Qinghai

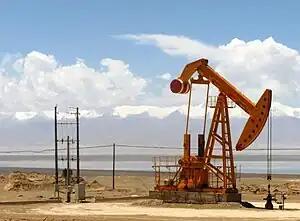
Oil well in Tsaidam (Qaidam), Qinghai

Qinghai's economy is amongst the smallest in China. Its nominal GDP in 2022 was just RMB 361 billion (US$50 billion) and contributes to about 0.30% of the entire country's economy. Per capita GDP was RMB 60,724 (US$9,028) (nominal), the 24th in China.